Huang Shouhong

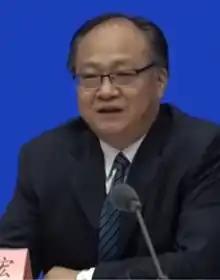
Huang in May 2020

Huang Shouhong (born June 1964) is a Chinese politician who is currently the Chinese Communist Party Committee Secretary and first vice president of the Central Institute of Socialism.